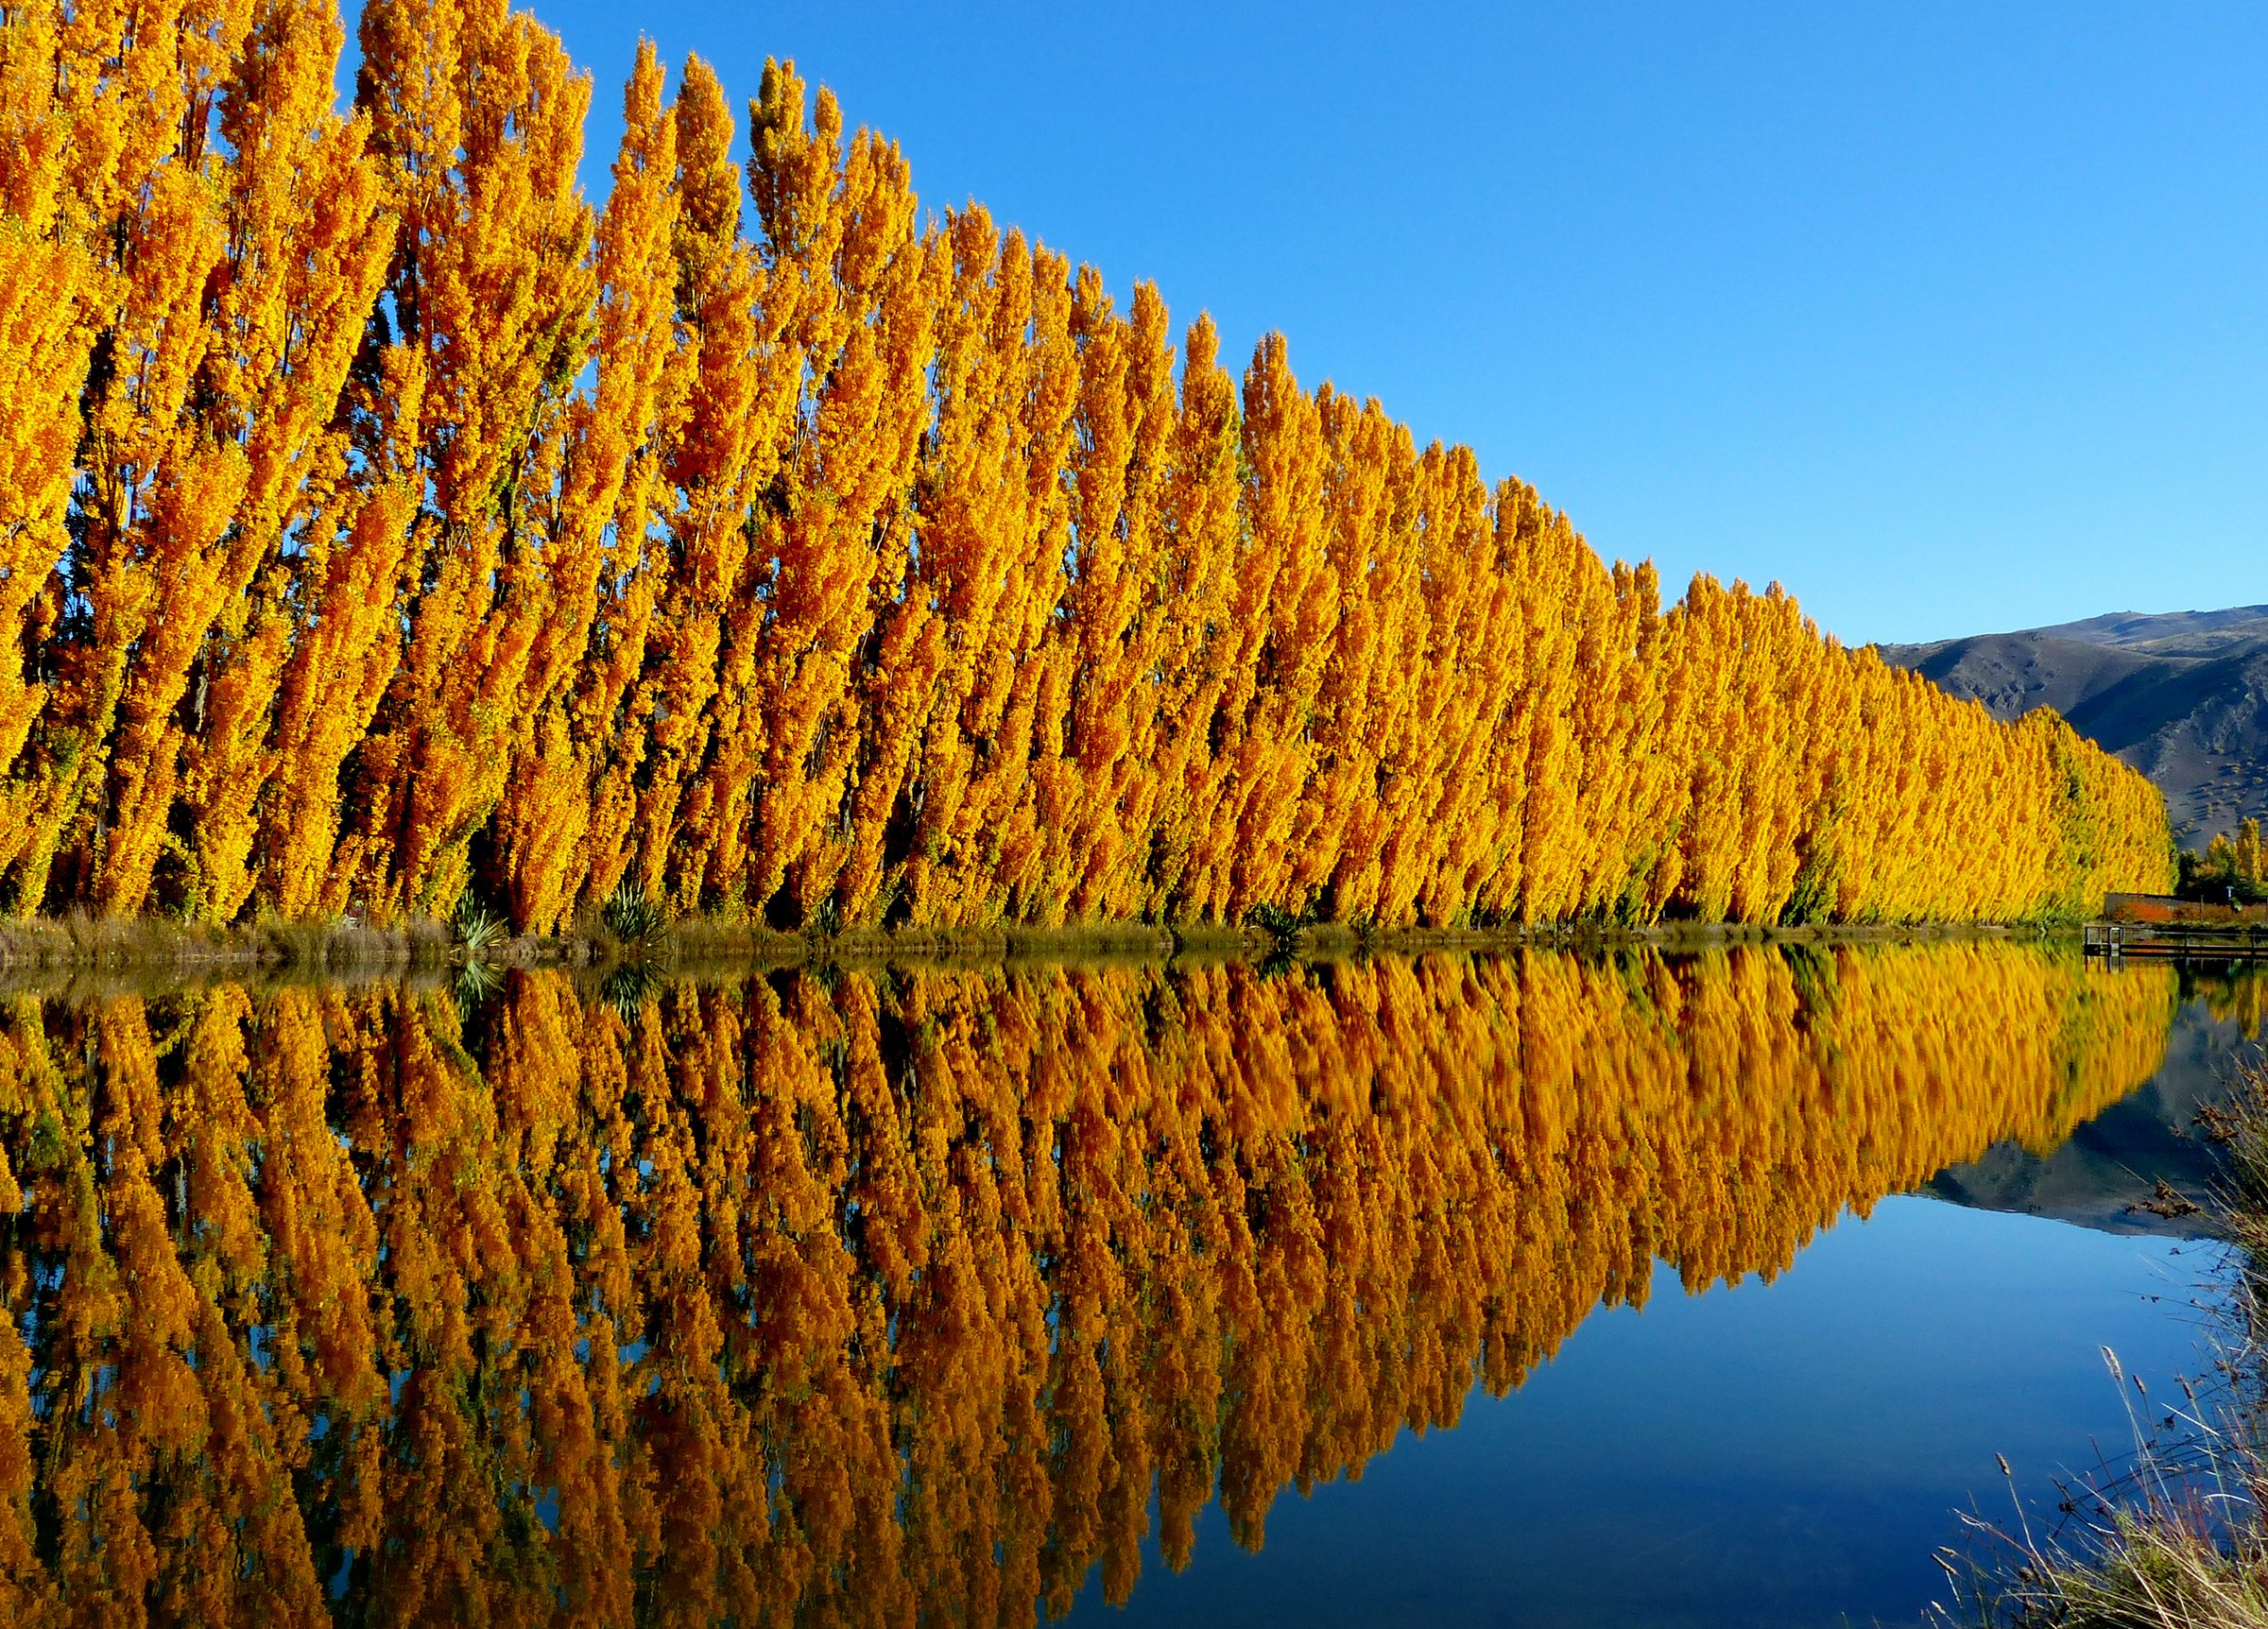
landscape, tree, nature, wilderness, plant, sunlight, leaf, flower, lake, reflection, autumn, yellow, season, lumixfz200, otago, bridgecamera, fallcolours, fourseasons, cromwellotago, poplartrees, larch, ecosystem, biome, woody plant